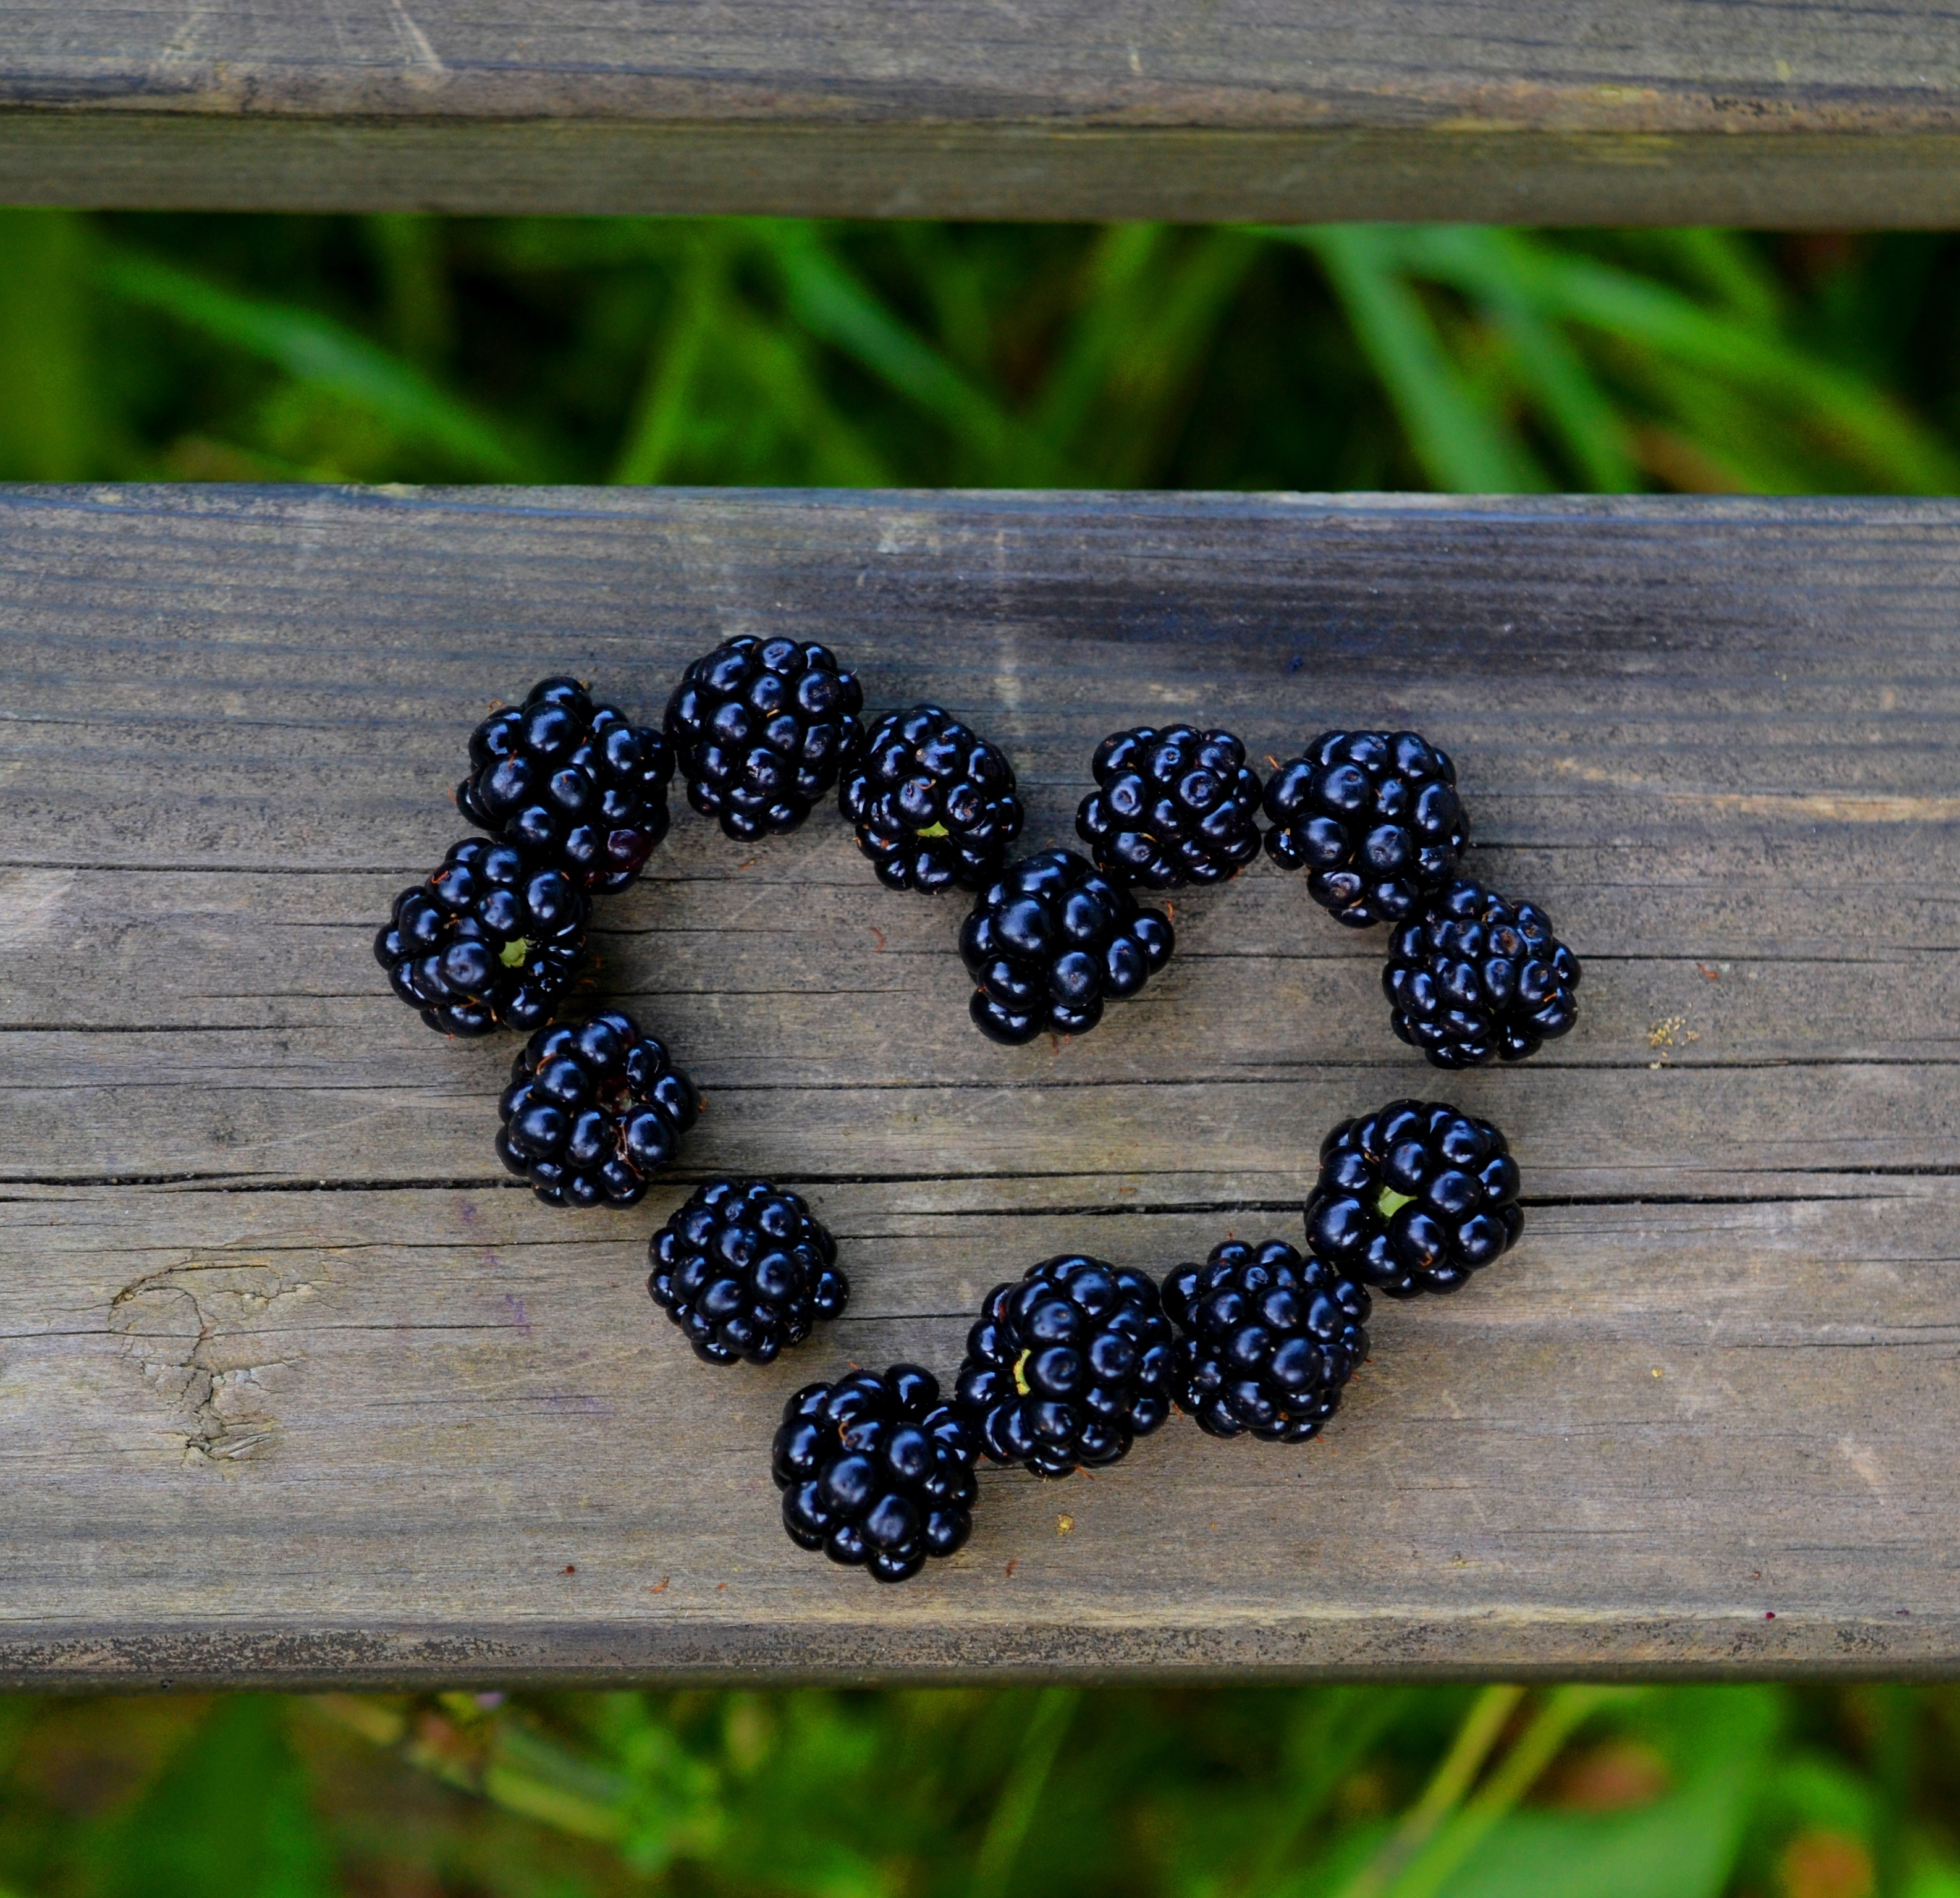
nature, plant, wood, fruit, berry, sweet, leaf, flower, love, heart, blue, juicy, bead, delicious, jewellery, art, fruits, vegan, greeting, blackberries, valentine's day, fashion accessory